Music of Cuba

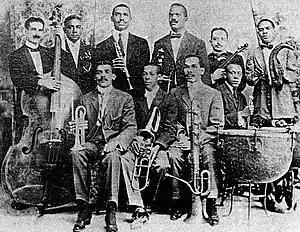
Orquesta Enrique Peña. Peña seated left, Barreto (violin) and Urfé (clarinet)

Zapateo is a typical dance of the Cuban "campesino" or "guajiro," of Spanish origin. It is a dance of pairs, involving tapping of the feet, mostly performed by the male partner. Illustrations exist from previous centuries and today it survives cultivated by Folk Music Groups as a fossil genre. It was accompanied by tiple, guitar and güiro, in combined and rhythm (hemiola), accented on the first of every three quavers.